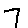
Label: 7